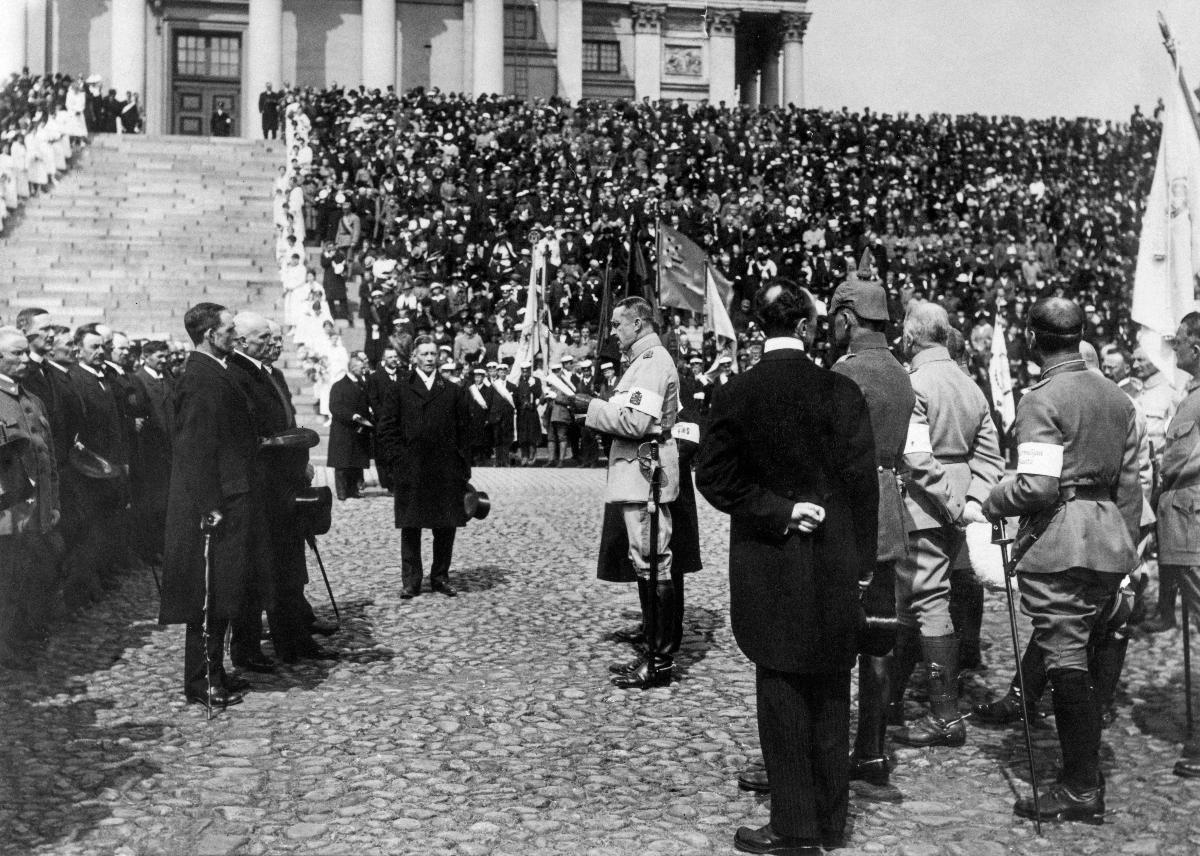
Ylipäällikkö tervehtii eduskuntaa Senaatintorilla
The Commander-in-Chief greets the Parliament on Senate square
sisällön kuvaus: Suomen sotaväen ylipäällikkö C.G.E. Mannerheim tervehtii eduskuntaa Helsingin Senaatintorilla 16.5.1918. Vasemmalla puhemiehet Santeri Alkio, Johannes Lundson ja Lauri Ingman. Oikealla kenraali Mannerheim lukee puhettaan. sisällön kuvaus: The Commander-in-Chief of the Finnish Army C.G.E. Mannerheim greets the Parliament on Helsinki Senate square 16.5.1918. The speakers of the Parliament Santeri Alkio, Johannes Lundson and Lauri Ingman on the left, General Mannerheim reading his speech on the right.
Vuosi: 1918
Paikka: Suomi; Suomi, Uusimaa, Helsinki; Suomi, Uusimaa, Helsinki, Senaatintori Helsinki
Aiheet: Alkio, Santeri; Ingman, Lauri; Lundson, Johannes; Mannerheim, Carl Gustaf Emil; Suomen sisällissota; valkoiset (Suomen sisällissota); puolustusvoimat; ylipäälliköt; eduskunta (parlamentit); eduskunnan puhemiehet; Finnish Civil War; Whites (Finnish civil war); defensive forces; commanders-in-chief; parliament; Finnish civil war; defence; white troops; commander-in-chiefs; speakers of parliament; politics; finska inbördeskriget; vita (finska inbördeskriget); försvarsmakten; överbefälhavare; riksdagen